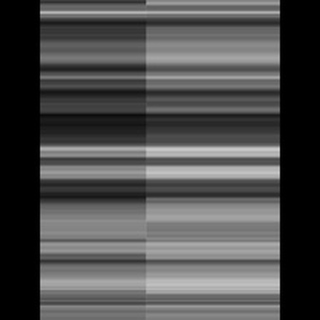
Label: sugarcane_rust